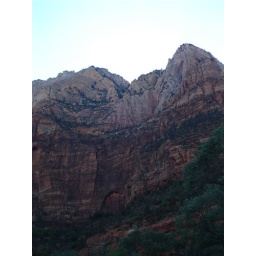
Canyon wall in Zion National Park. Note arch shaped erosion near base of cliff face.